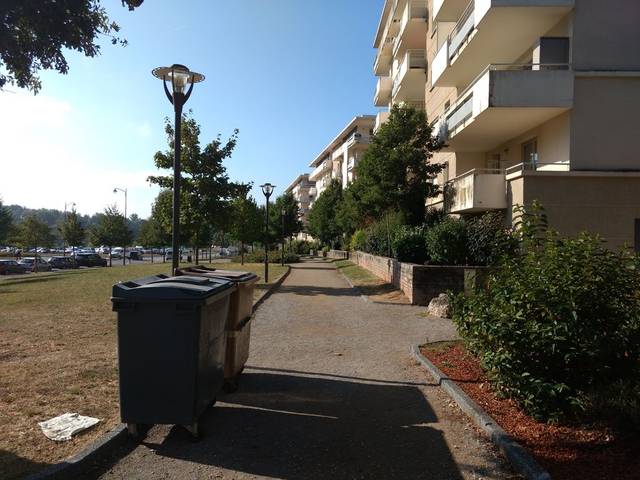
Region: France
Coordinates: 44.358, 2.556